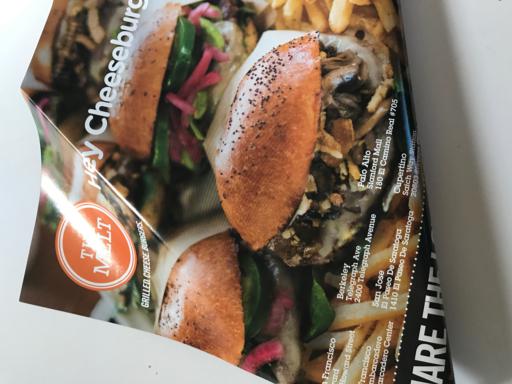
Waste category: paper